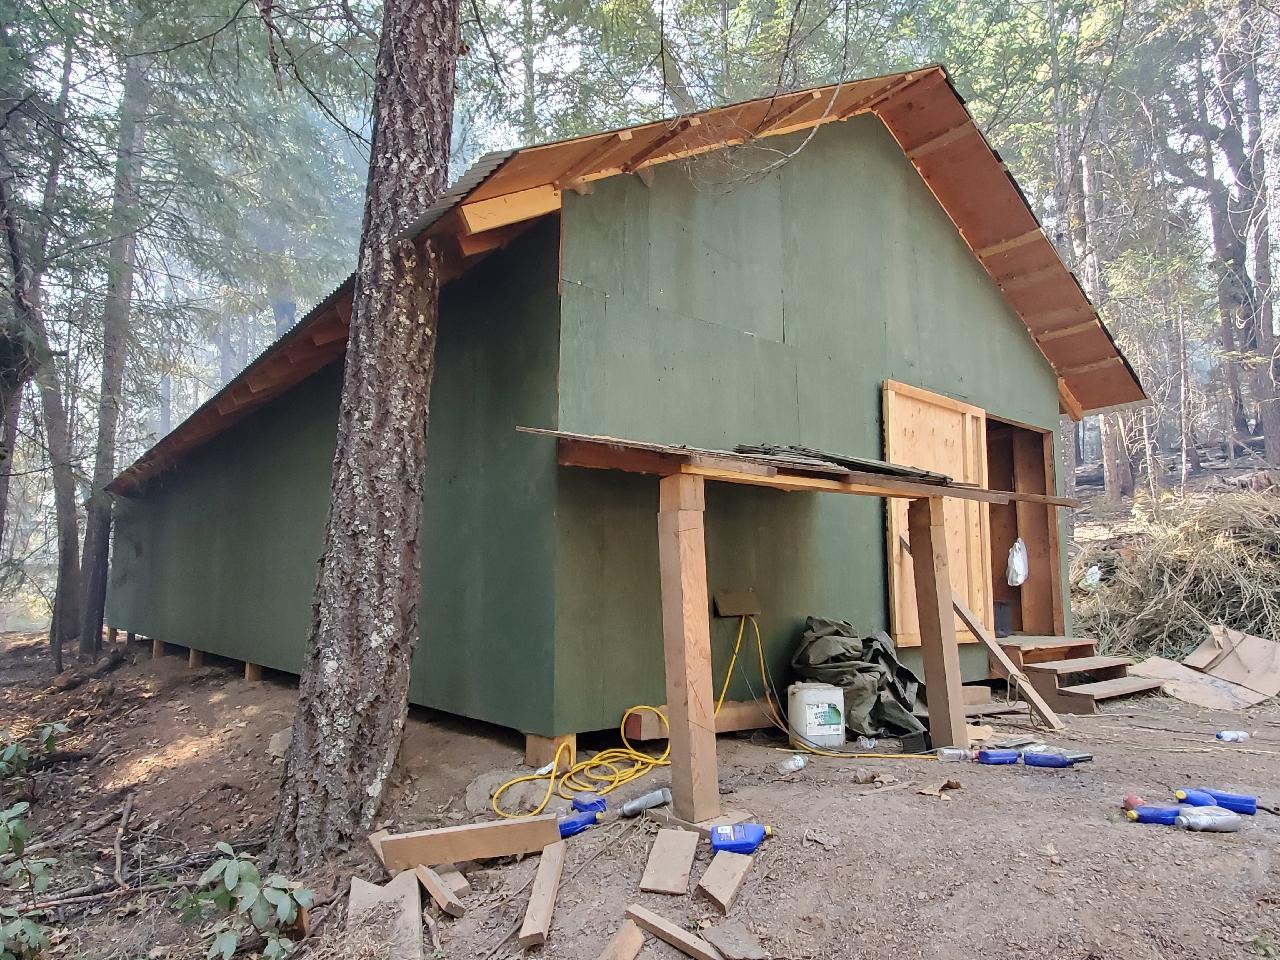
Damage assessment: no_damage